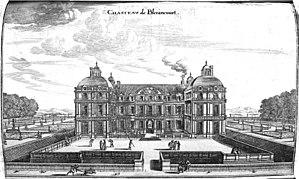
extrait de ""TOpographia Galliae""."
Le château de Blérancourt, ancien château des ducs de Gesvres, est un château situé a Blérancourt dans l'Aisne. Il abrite le musée franco-américain du château de Blérancourt.